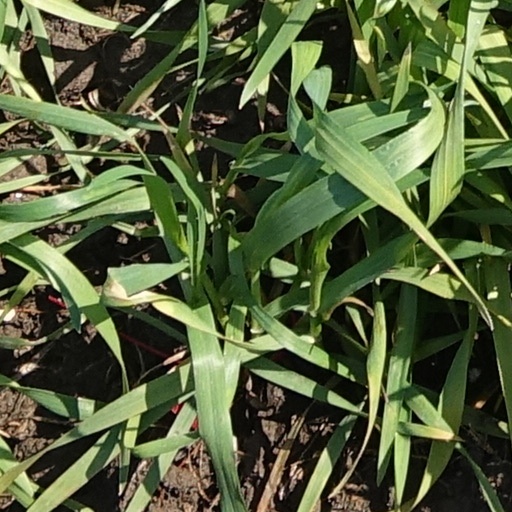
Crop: wheat